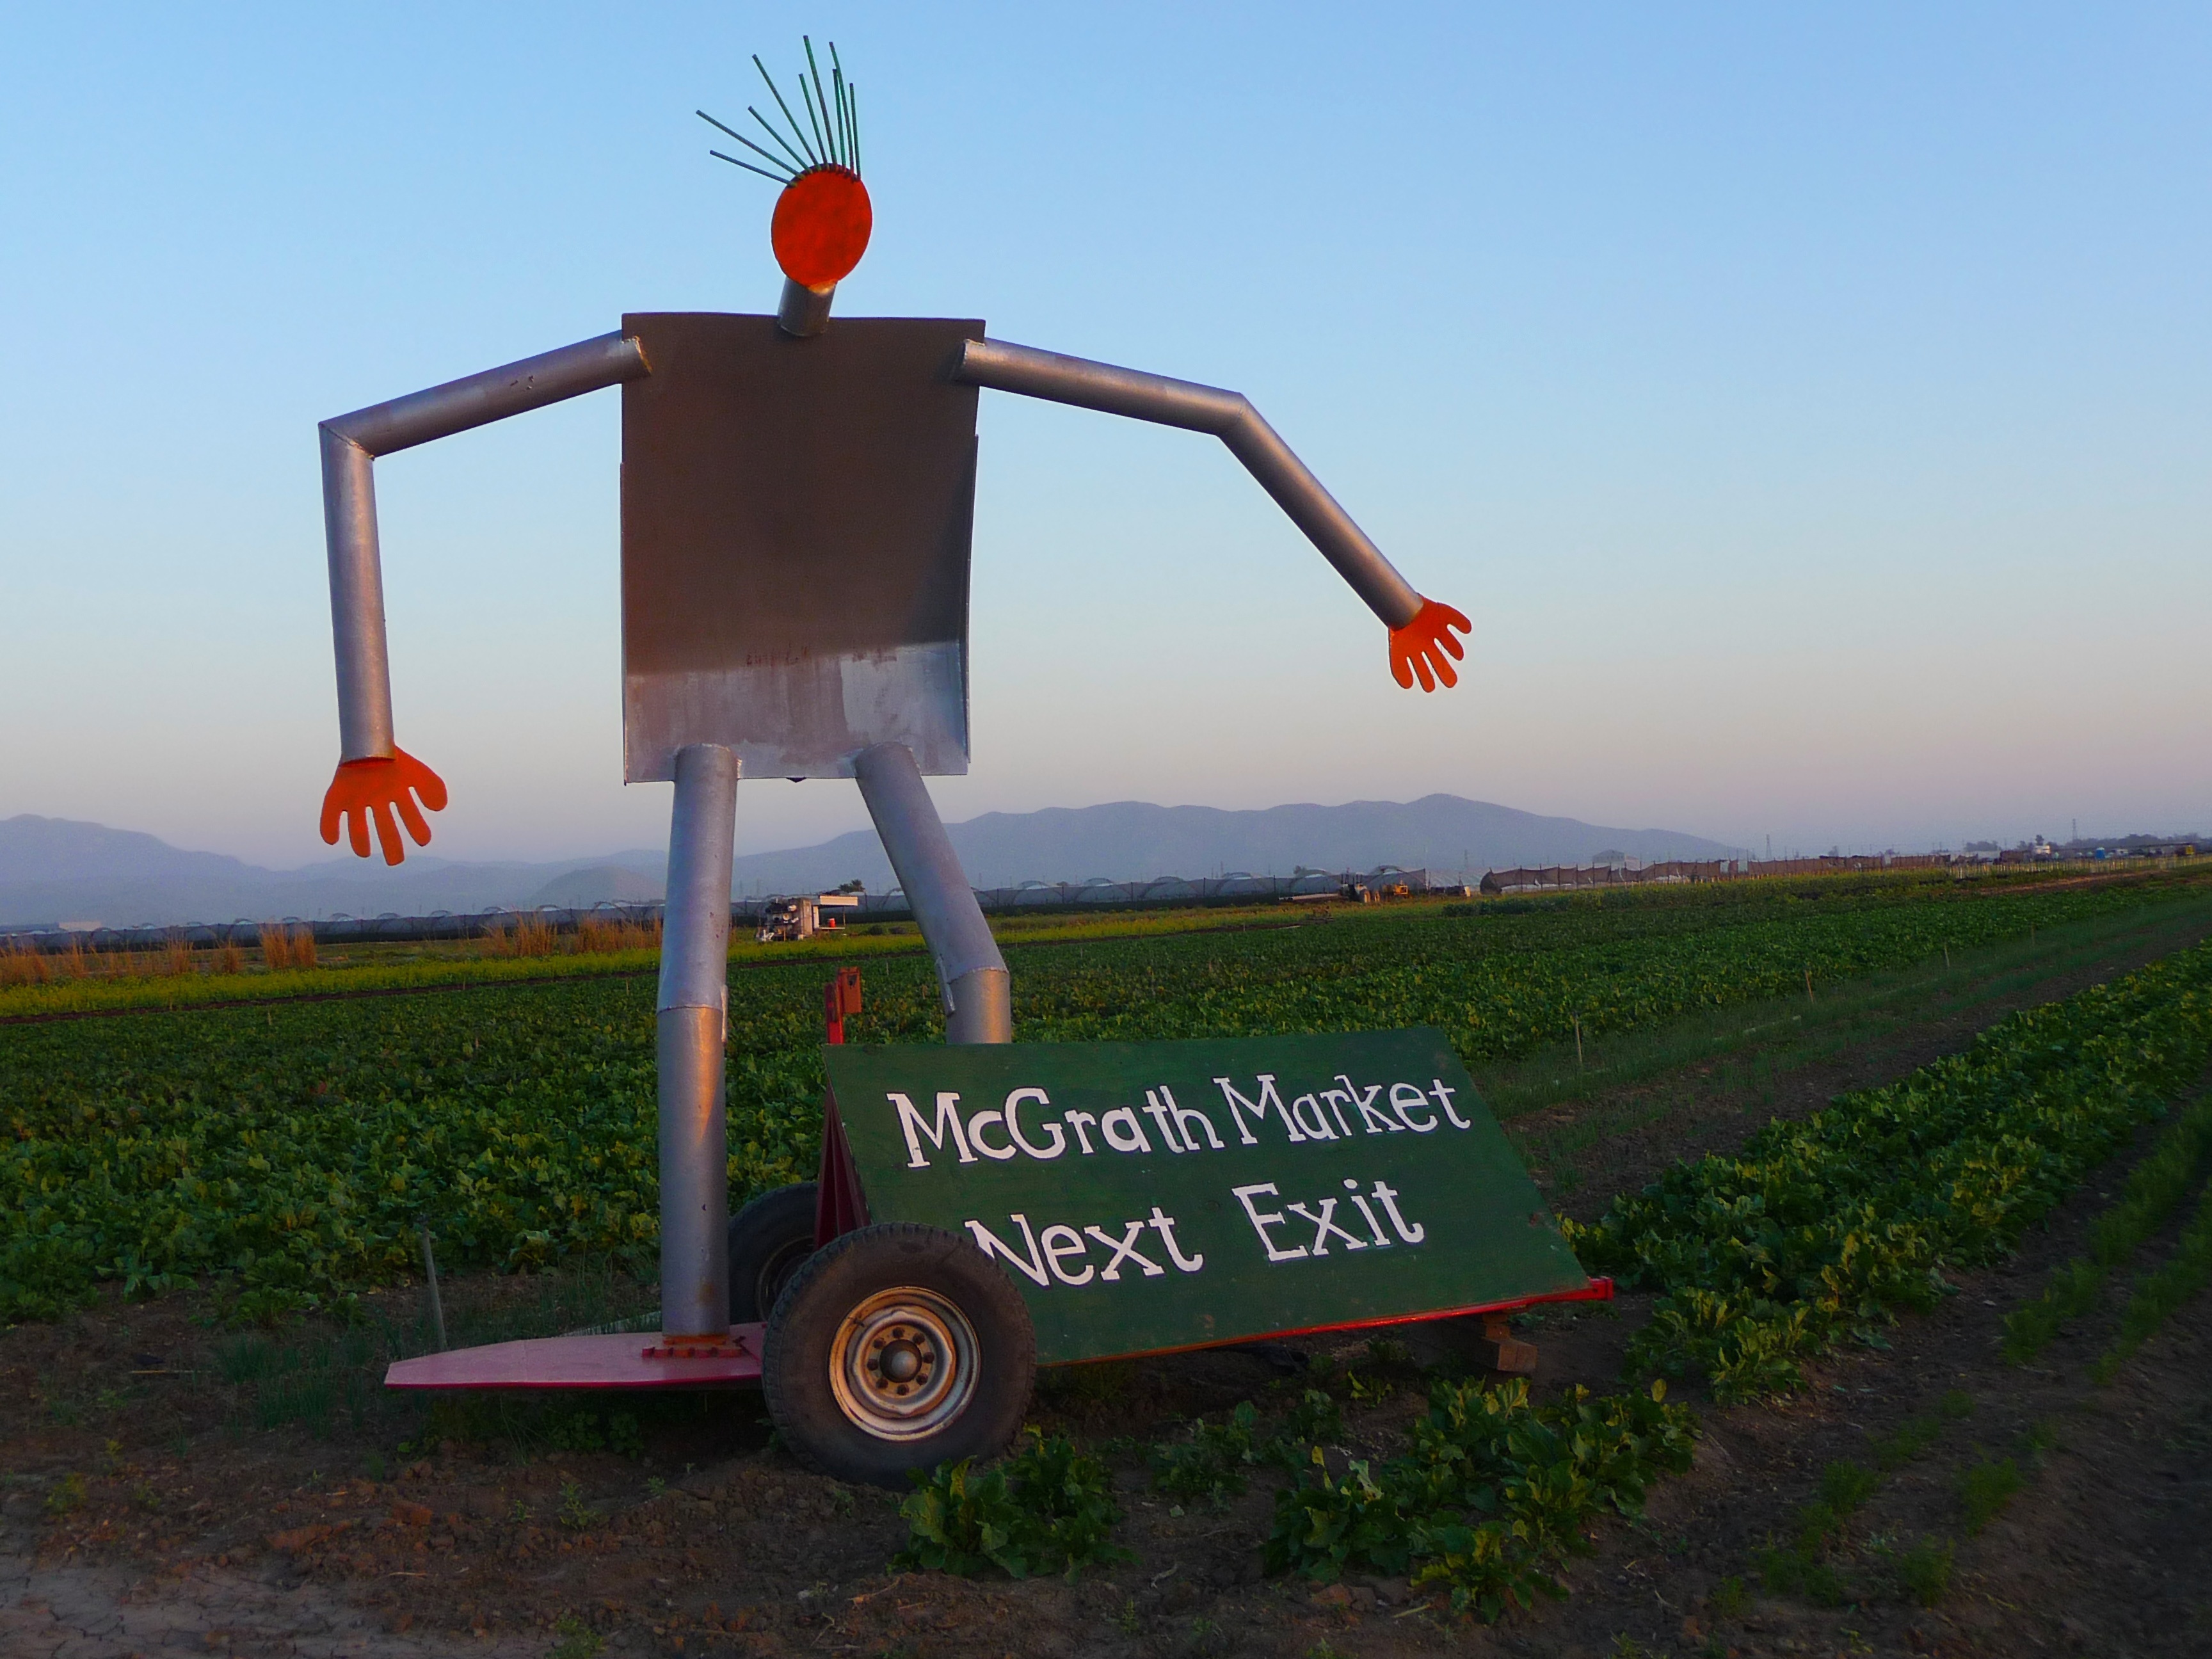
field, farm, wind, sign, statue, rural, farming, vehicle, agriculture, signage, sculpture, traffic sign, southern california, ventura ca, oxnard ca